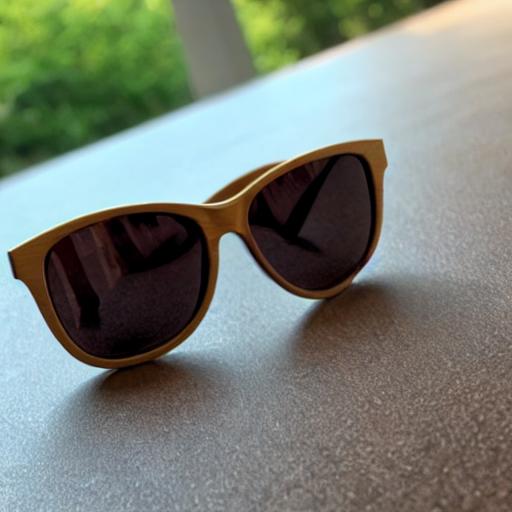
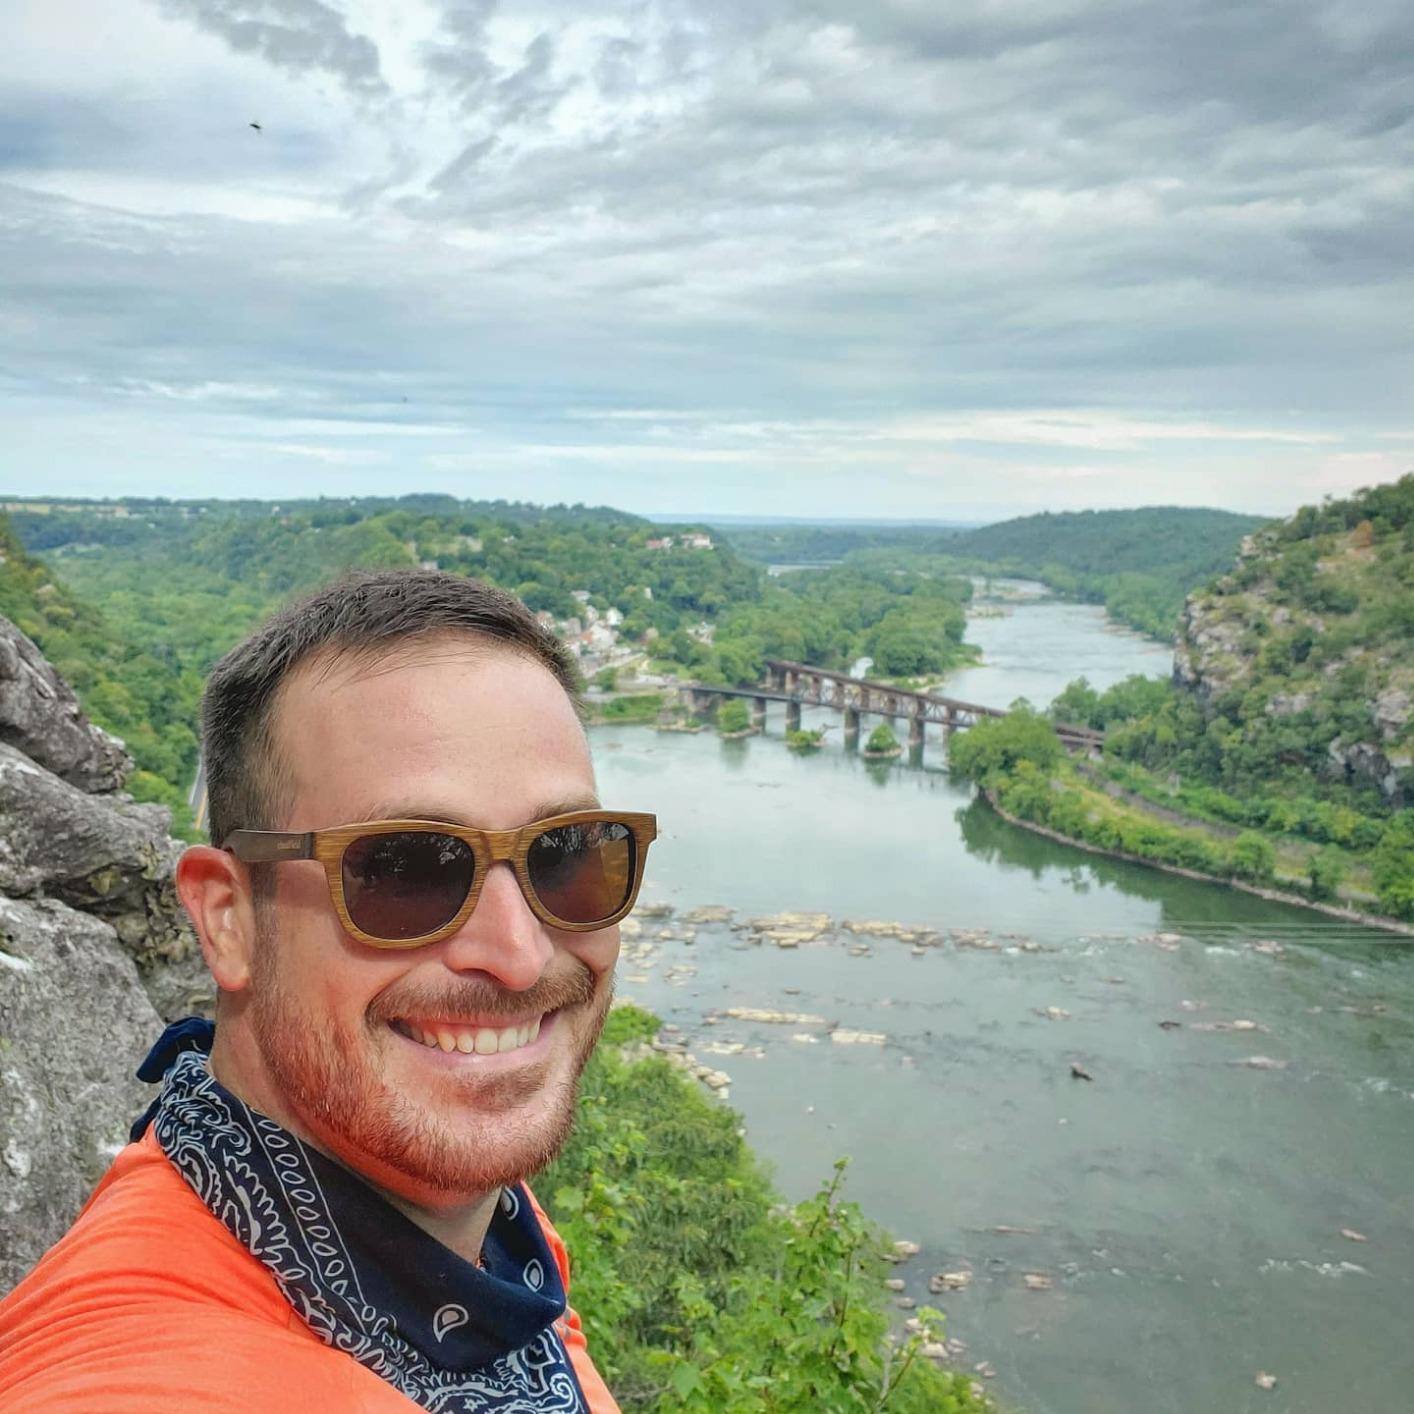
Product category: accessories_sunglasses
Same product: no